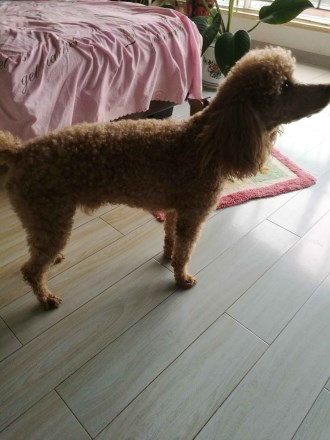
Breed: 2925-n000114-toy_poodle